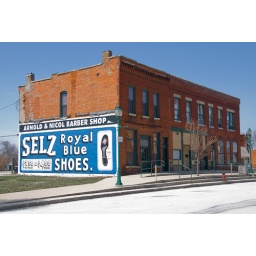
A rare fresh painted building sign in Chenoa, Ill. Although, the downtown looks more like a ghost town.